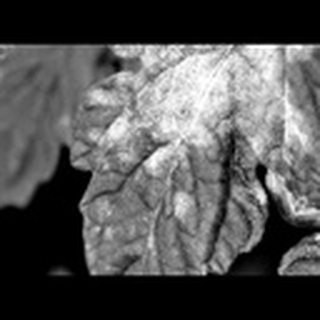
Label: cotton_powdery_mildew